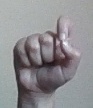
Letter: fa